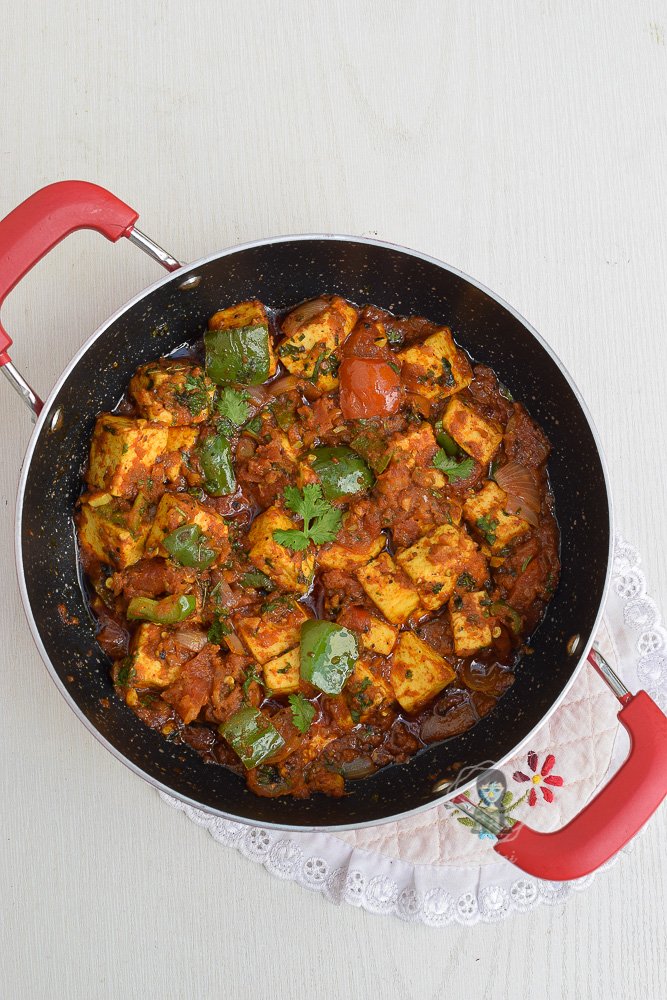
Dish: kadai_paneer